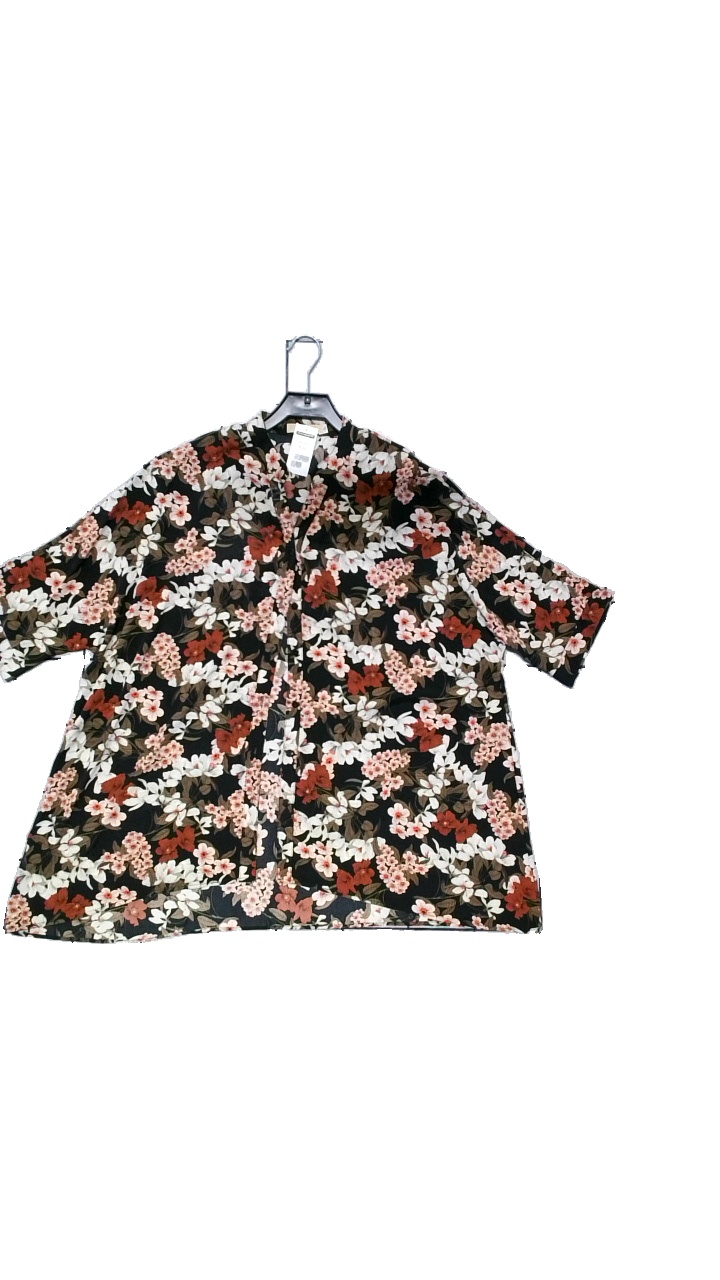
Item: Blouse (Ladies)
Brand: Wevia
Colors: Multicolor, White, Red, Black
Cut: Loose, V-collar
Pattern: Floral print
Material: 100% polyester
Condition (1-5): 4
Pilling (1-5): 4
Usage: Reuse
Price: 50-100